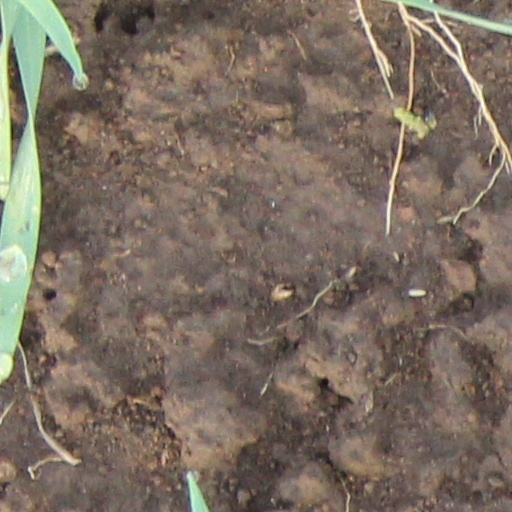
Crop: wheat